Trams in Europe

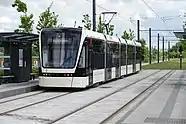

Sofia is the only city that currently has a tram system. It had its first horse-drawn tram in operation in 1898. On 1 January 1901 the electric tram system was inaugurated and had 25 cars and 10 carriages and the total length of the lines was 25 km. Currently Sofia's extensive tram network consists of 15 routes, 3 of which are operated on the standard gauge of 1435mm, while the others use a narrow gauge of 1009mm. Due to the construction of the Sofia Metro there were some closures and retracing, but the system continues to be one of the largest in Europe. According to the official website, as of 2006 there are 308 km of track, with 190 trams in service on any given weekday.